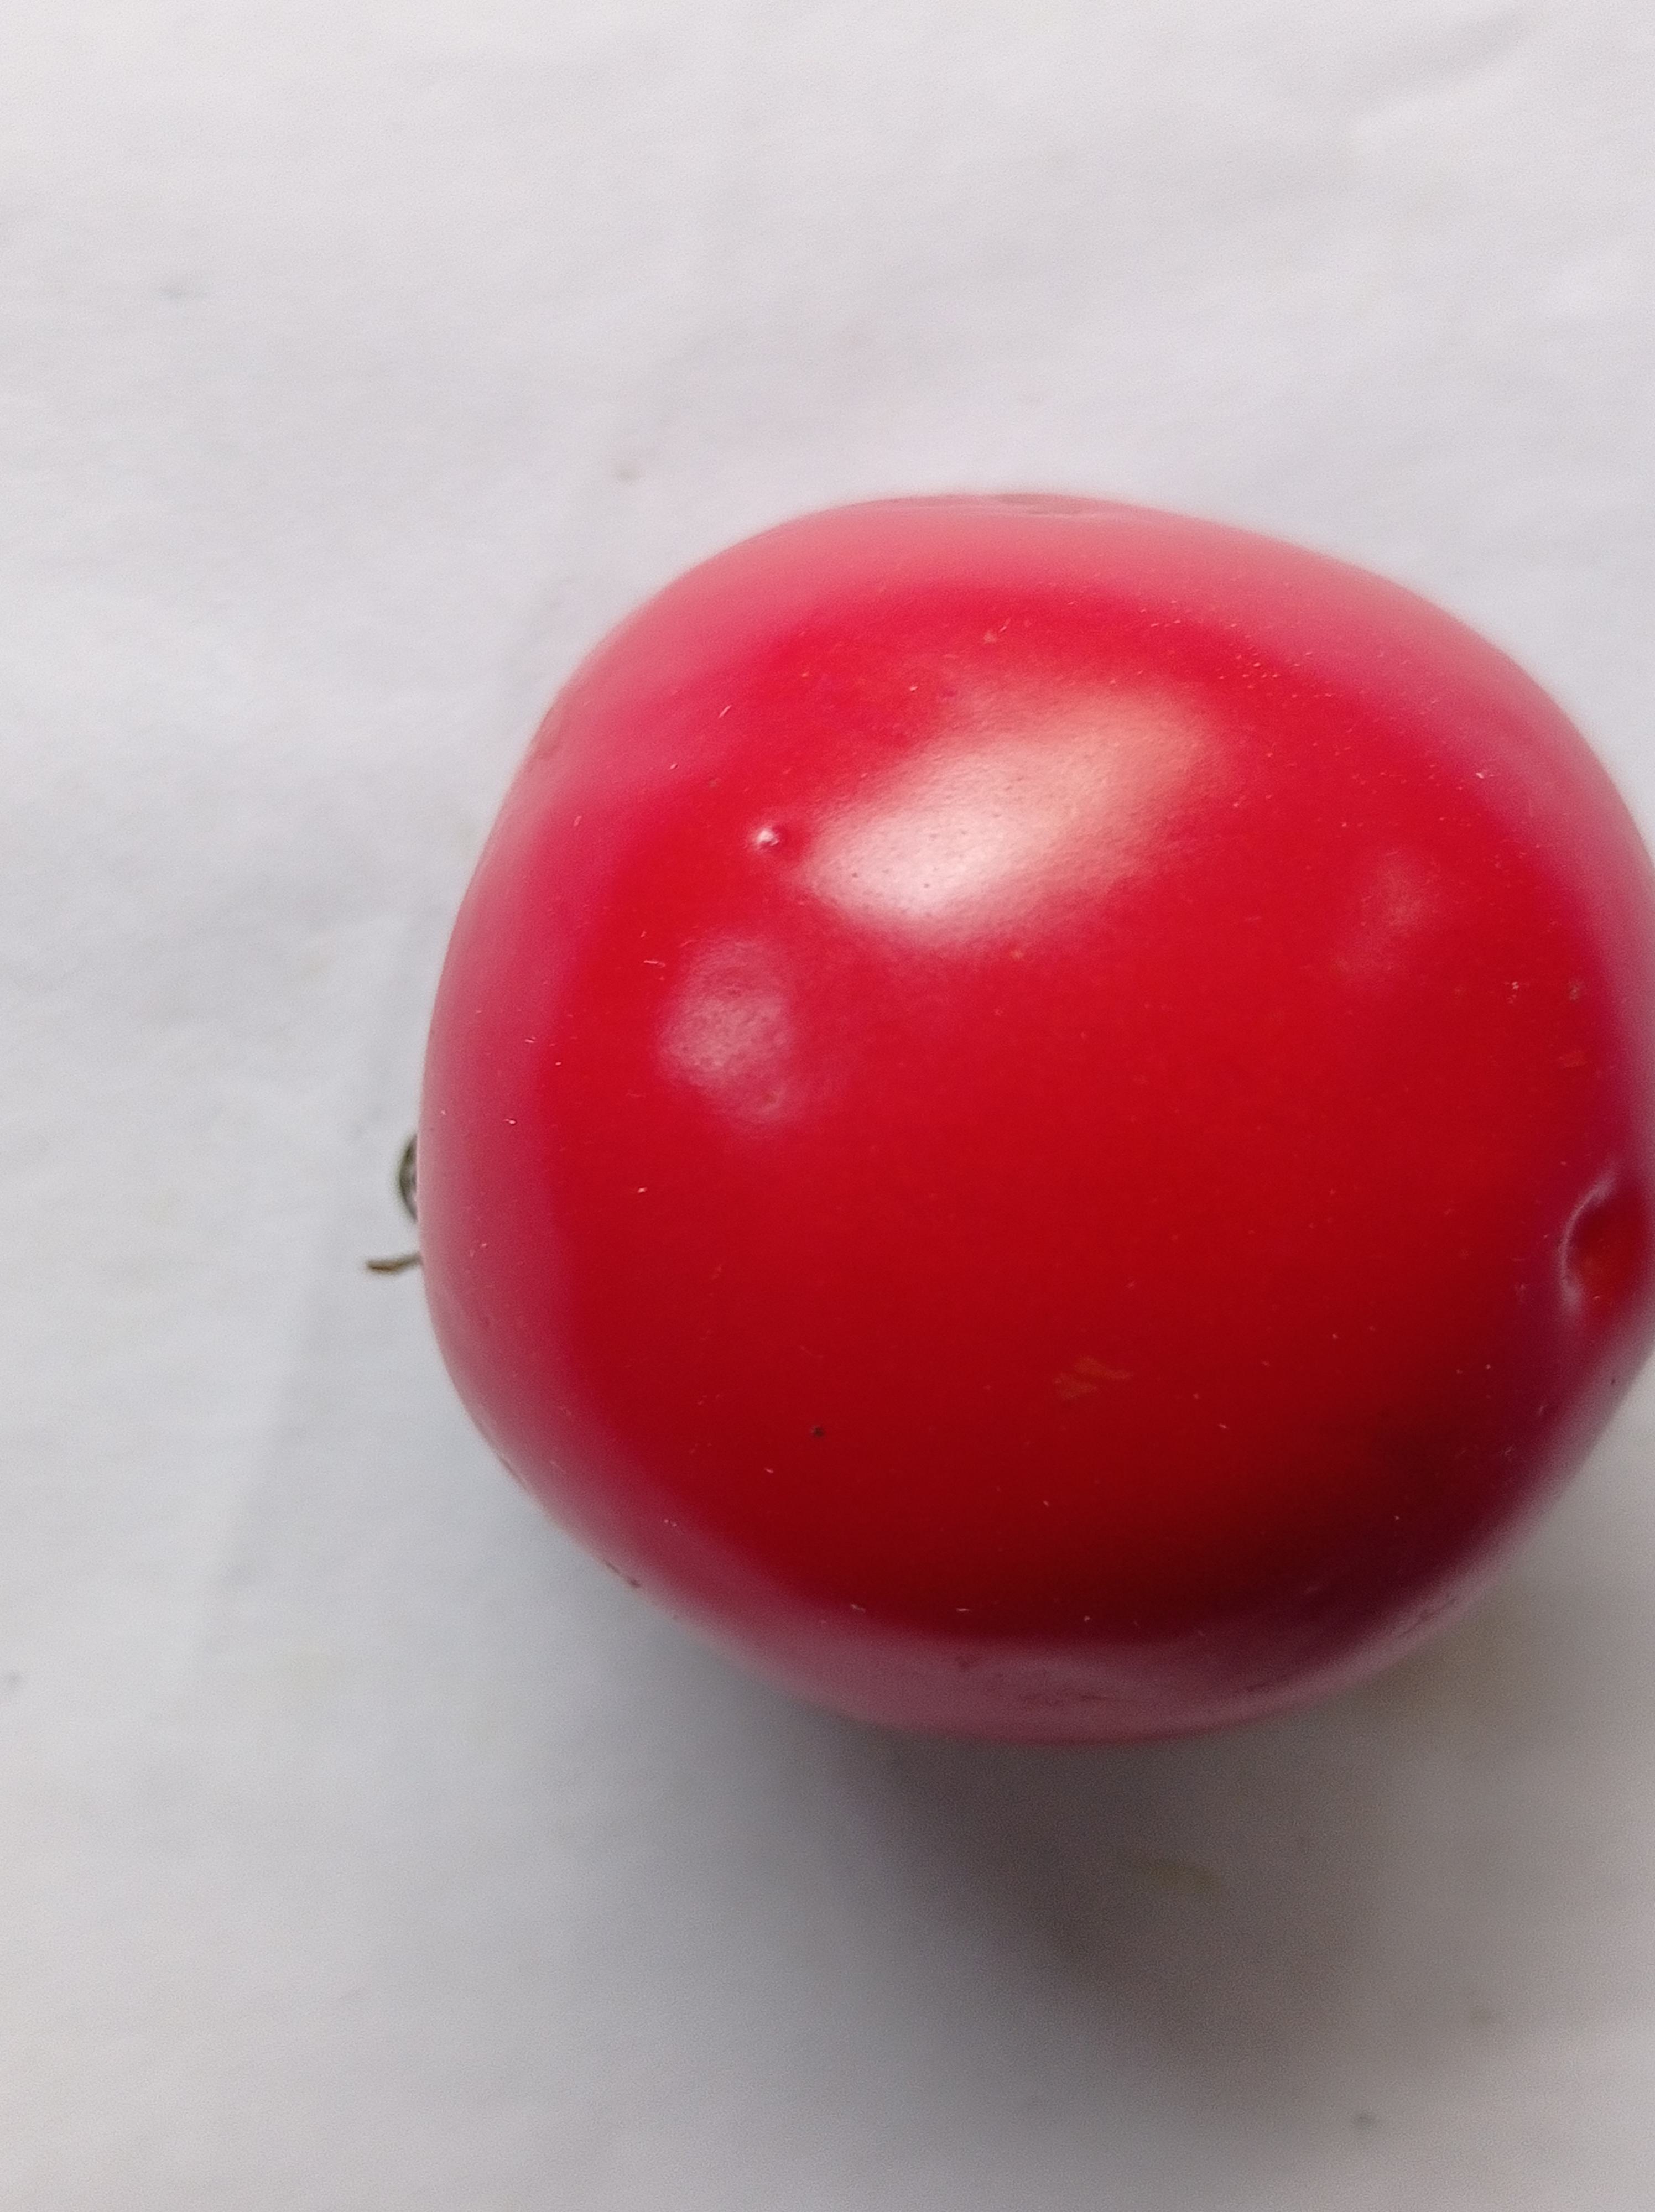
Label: Fresh